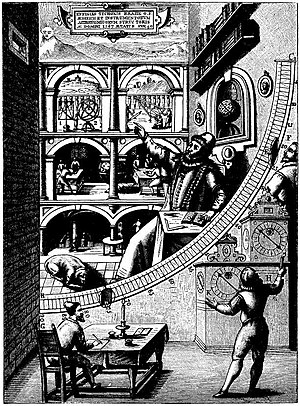
Tycho Brahe / Stella Nova / Astronomi, digtning og bogtrykkeri
Illustration af Tycho Brahe i sit laboratorium
"Thyge Ottesen Brahe, oftest kaldet Tycho Brahe var en dansk astronom og adelsmand, som betragtes som grundlæggeren af den moderne observerende astronomi. Fornavnet ""Tycho"" er en latinisering af det danske Thyge. Han blev født i Skåne på Knudstrup uden for Landscrone og døde i Prag i Bøhmen, hvor han er begravet i Teyn-kirken. Krateret Tycho på Månen og krateret Tycho Brahe på Mars er opkaldt efter ham.